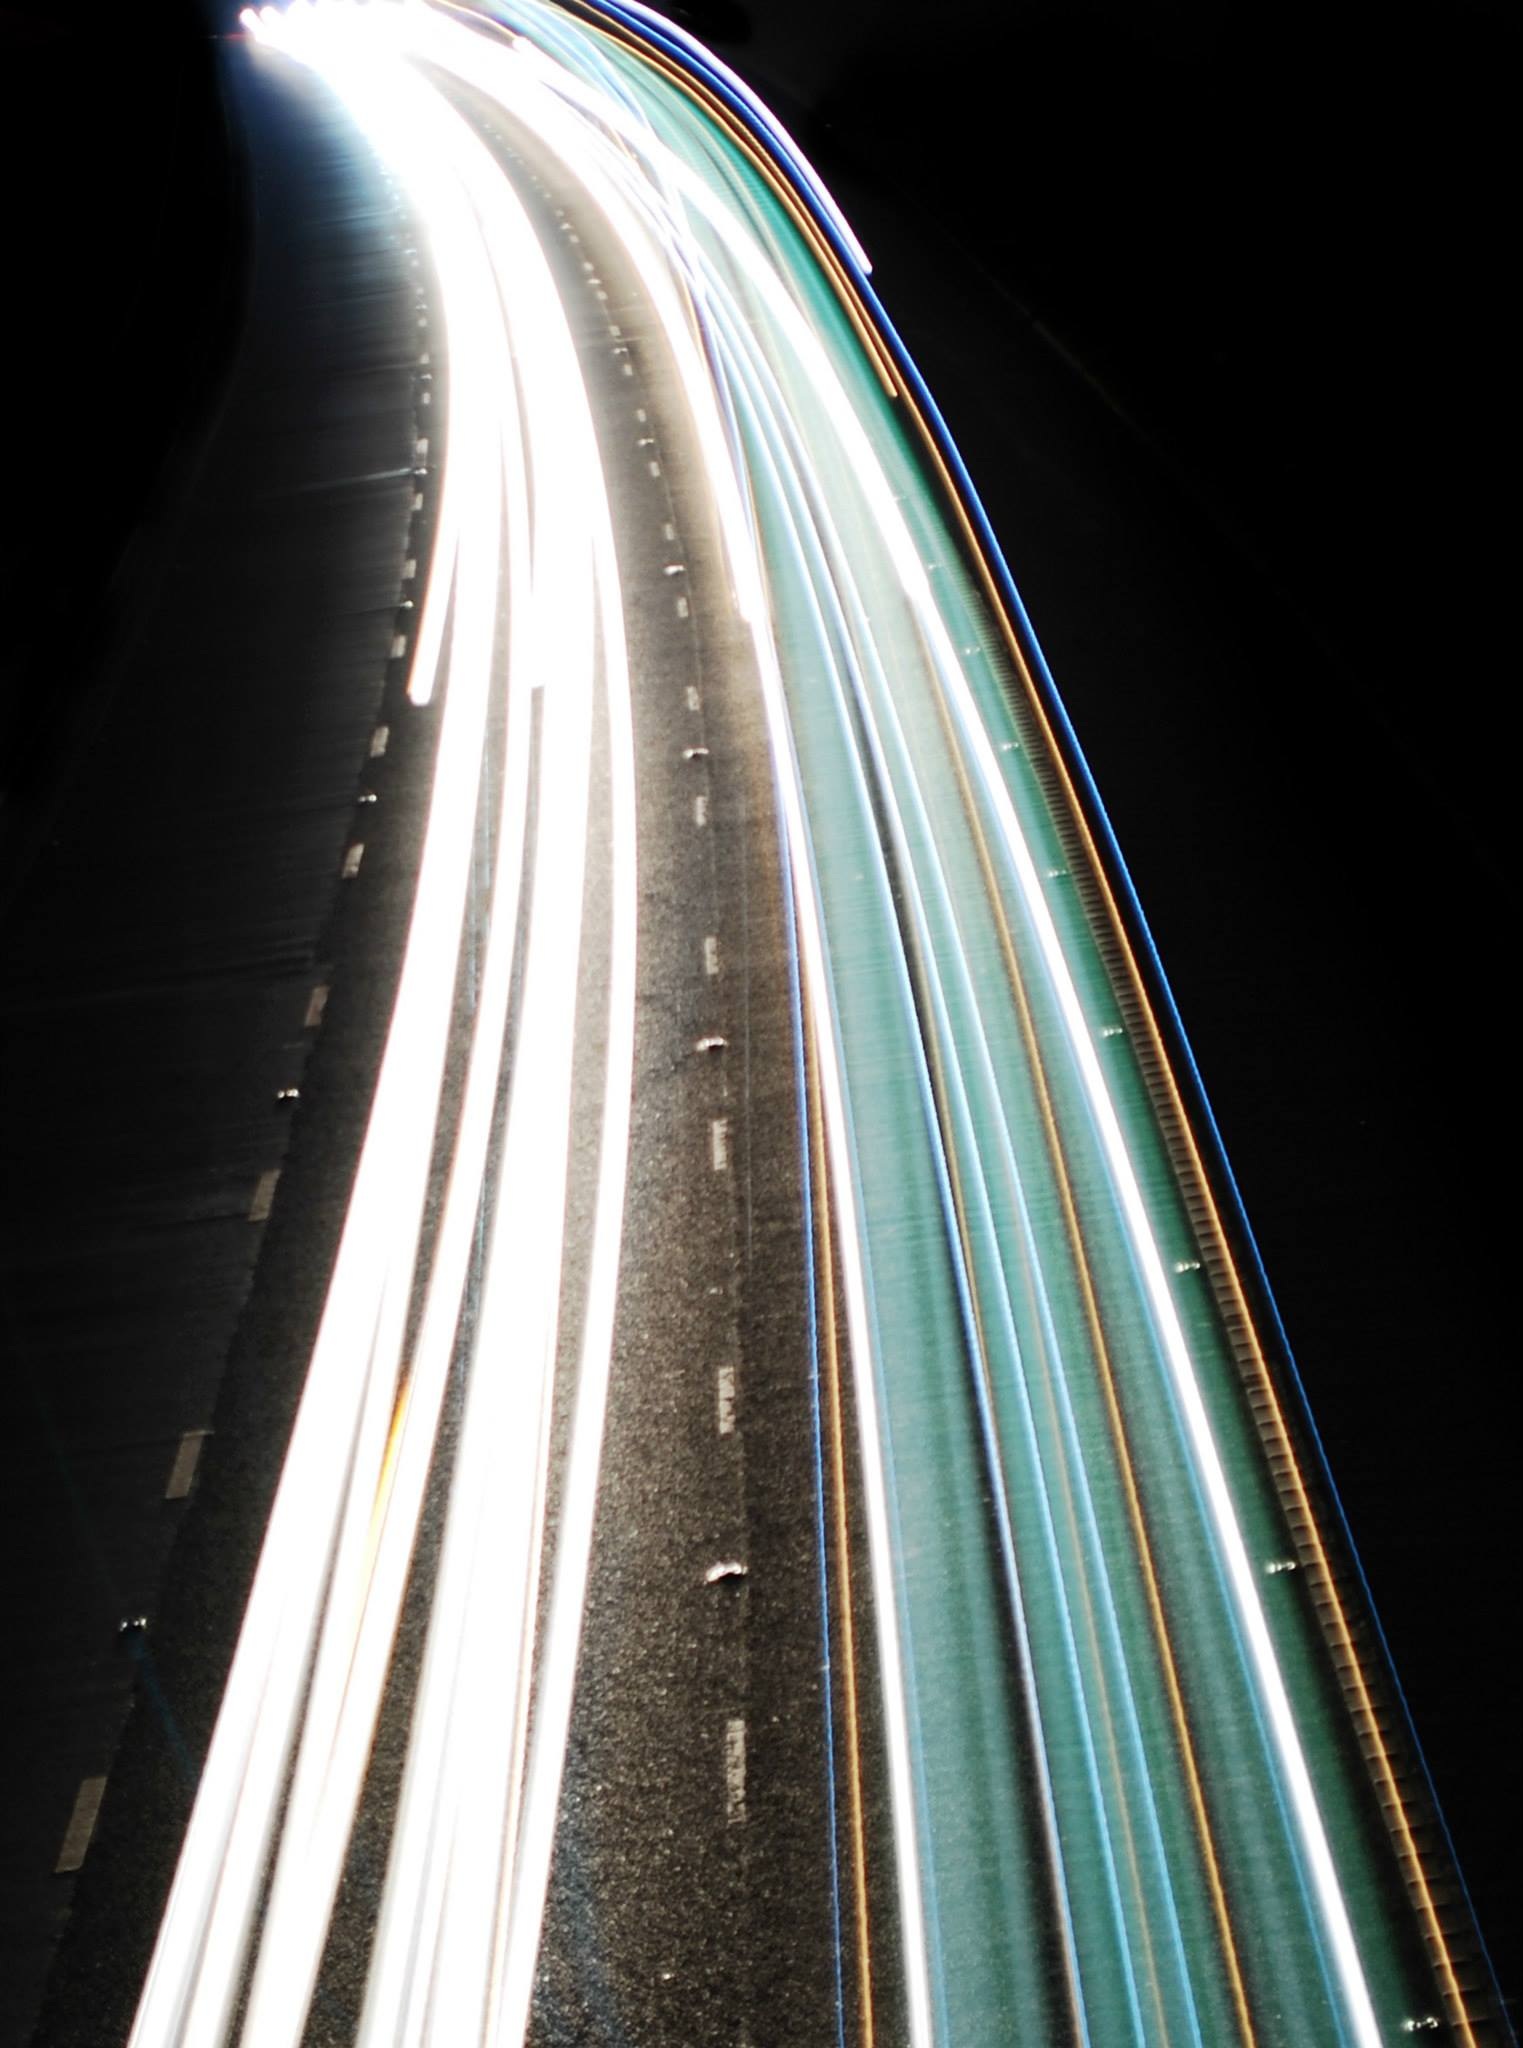
light, white, night, sunlight, skyscraper, line, blue, shutter, infrastructure, cars, shape, motorway, light trails, atmosphere of earth